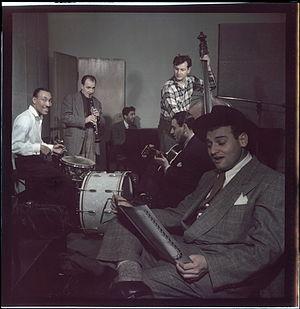
"Frank Paul LoVecchio alias Frankie Laine est un chanteur et acteur américain. Ses surnoms sont nombreux, ""M. Rhythm, "" ""Old Leather Lungs"". Il a interprété des chansons de différents styles : country, rock, gospel et jazz.